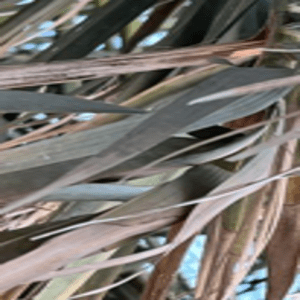
Label: Potassium Deficiency